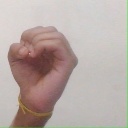
अक्षर: ऊ